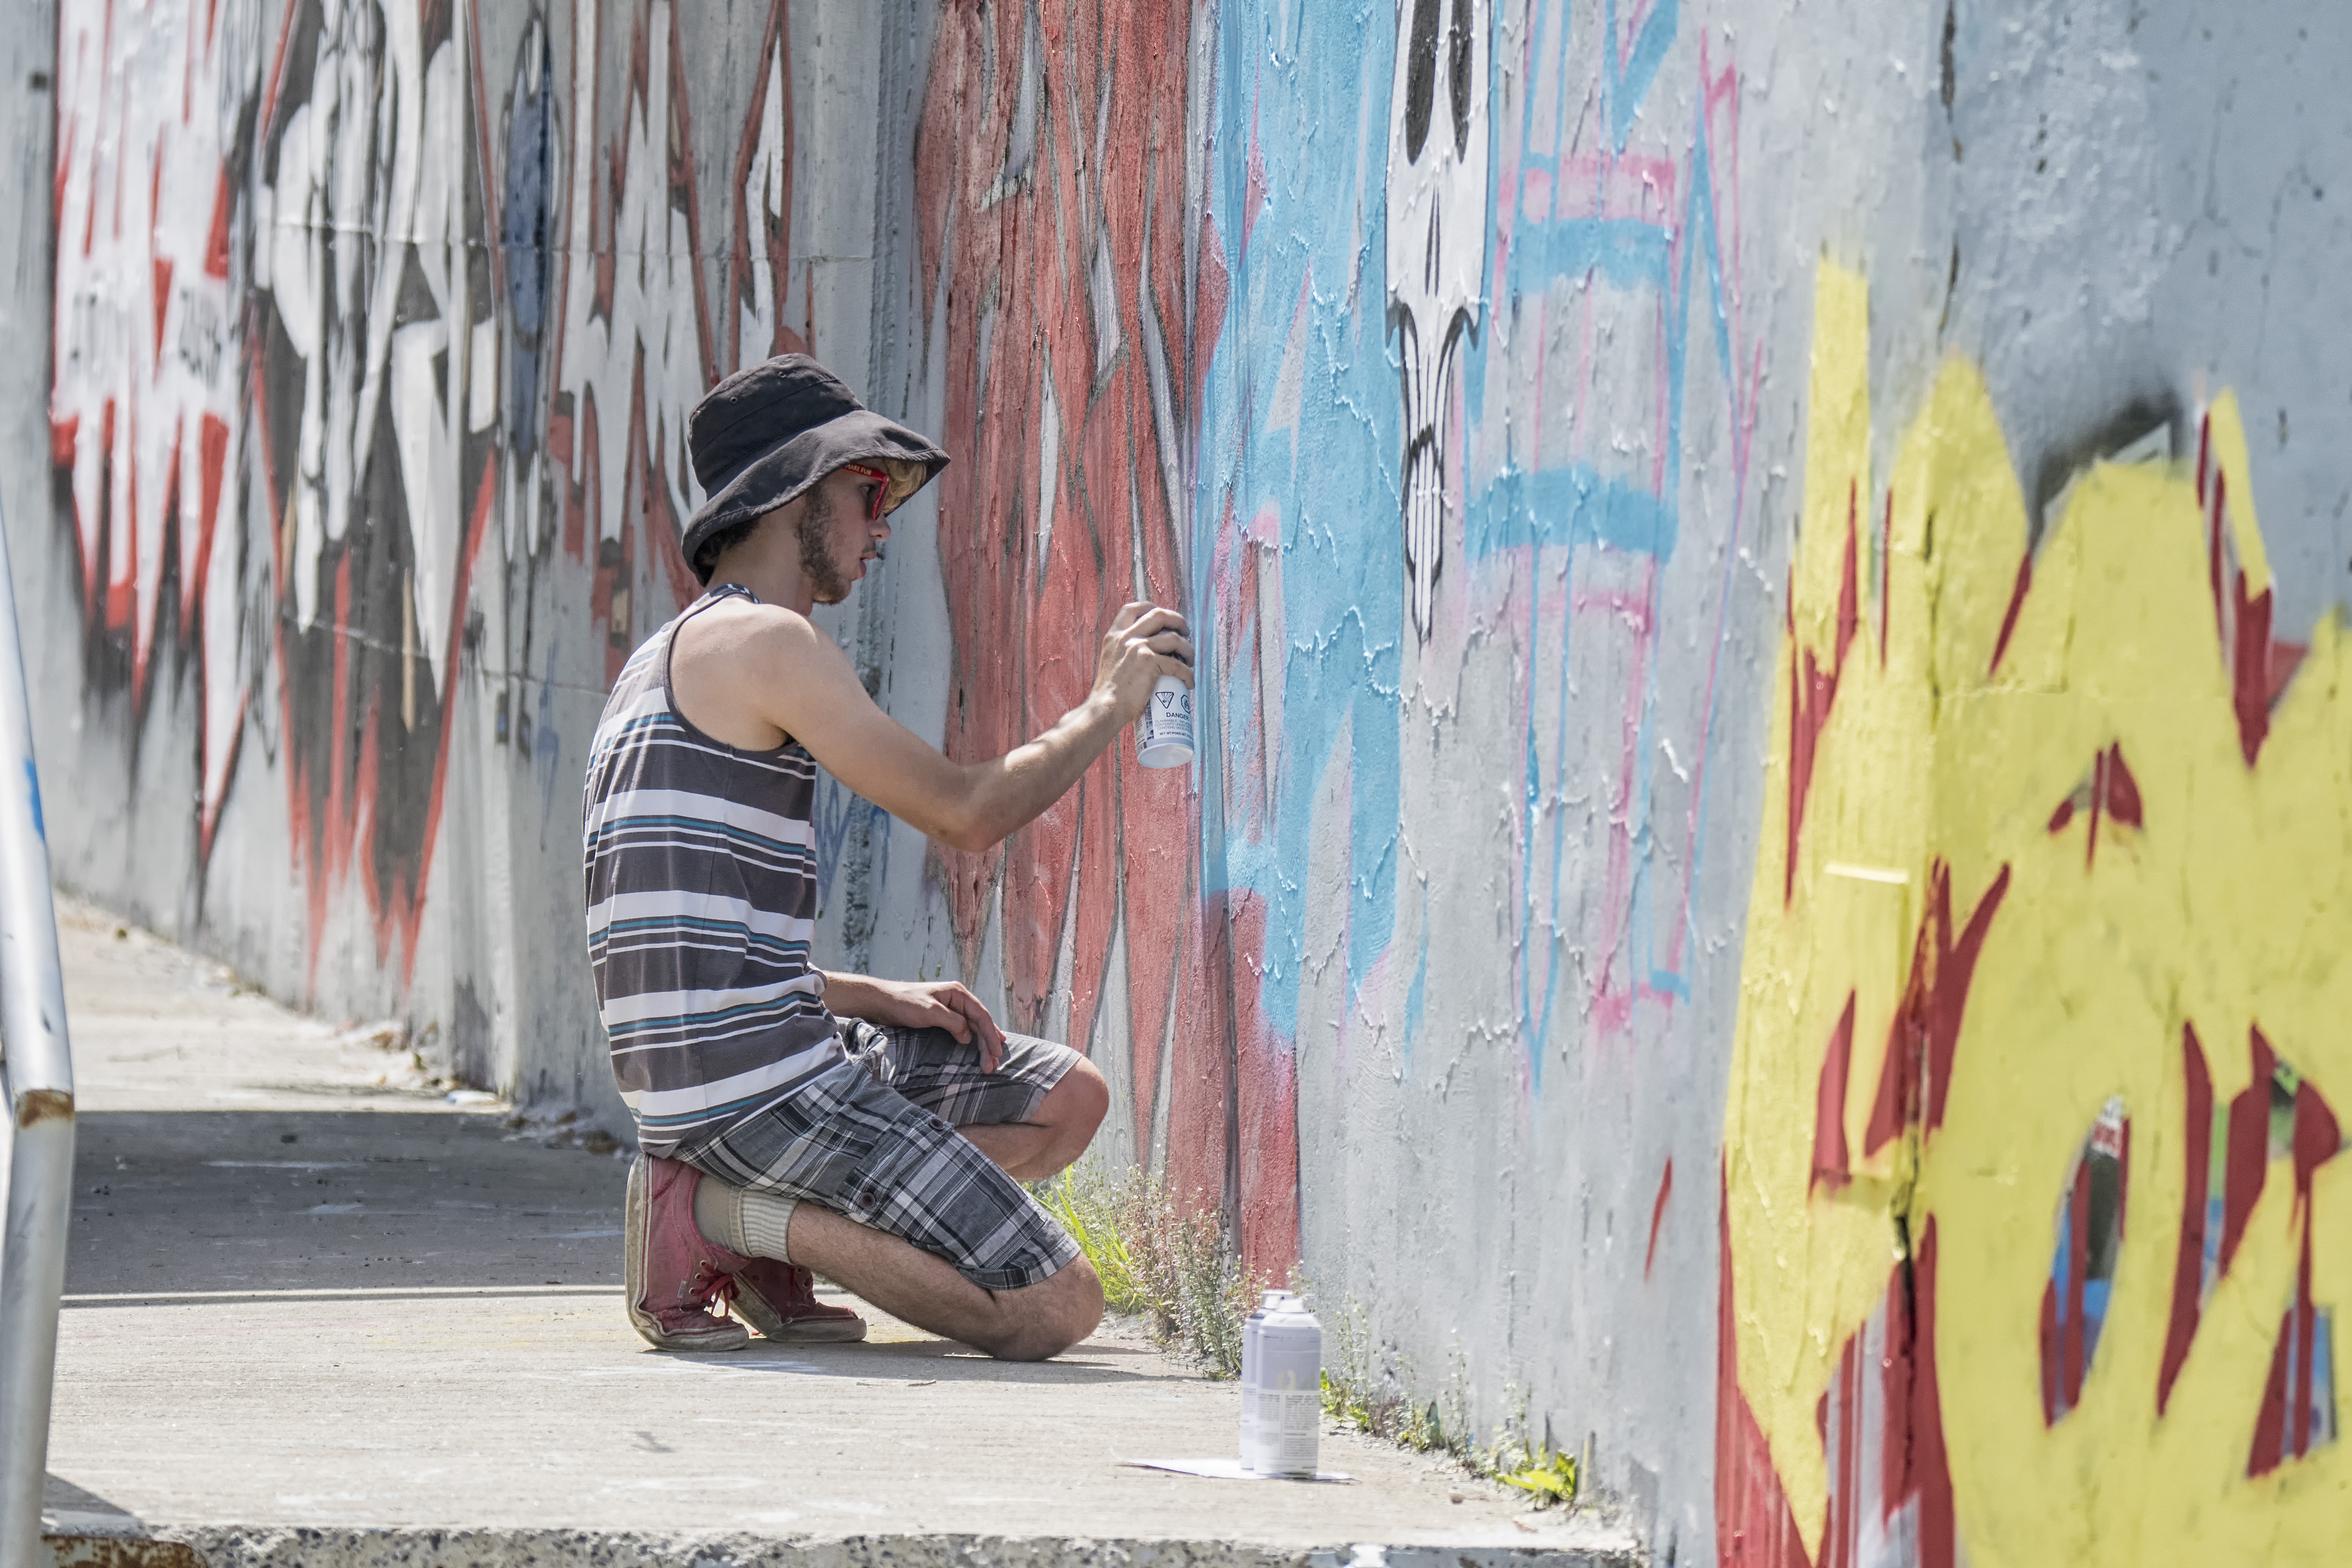
road, street, wall, color, graffiti, painting, street art, art, canada, mural, quebec, sherbrooke, urban area